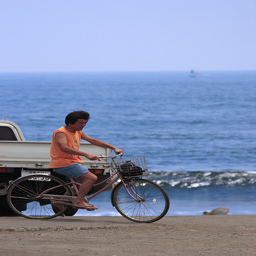
A man riding a bike on a beach next to the ocean.
A man riding a bicycle on the beach.
A man is riding a bicycle by the shore.
A man riding his bike near a beach passing by a truck
A man riding a bicycle along the ocean.